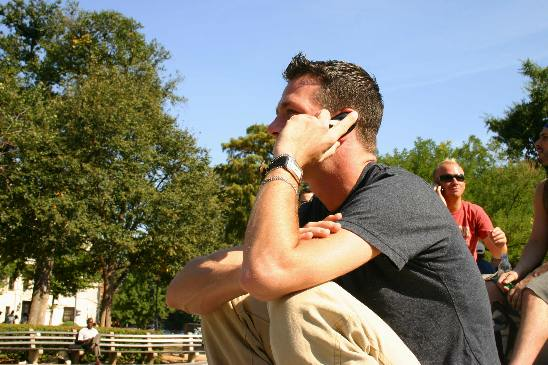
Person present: Yes